Alexander Shields

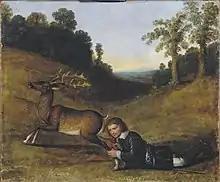
Shields' most famous work is "A Hind Let Loose". This refers to the words in Genesis 49, v21 : "Naphtali is a hind let loose" and is a prophecy about that tribe of Israel. Shields was on the stairs preaching on this passage about "the excellency of the blessing of liberty" when he was arrested in London.

Alexander Shields or Sheilds or Sheills (January 1661 – 1700) was a Scottish, Presbyterian, nonconformist minister, activist, and author. He was imprisoned in London, in Edinburgh and on the Bass Rock for holding private worship services. After his escape from prison he wrote "A Hind Let Loose" which amongst other things argues for the rights of people to resist tyrants including the bearing of arms and the resistance of taxes. It even argues that assassination, in extreme cases, is sometimes justified. Shields was one of the ministers who supported the Cameronians who disowned the king. They were brutally put down. All three of the Cameronian field-preachers, of which Shields was one, rejoined the church after the Revolution. Shields served as a chaplain to King William's armies in the Low Countries. Shields was later called to be a minister at St Andrews but did not stay there long as he joined the second Darien Expedition. After its failure he died on Jamaica, shortly under 40 years of age.